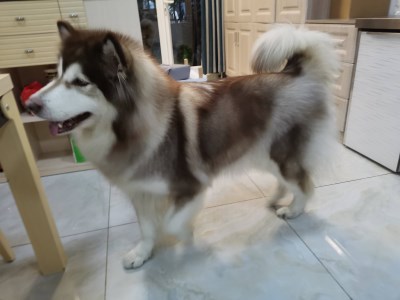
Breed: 1324-n000004-malamute